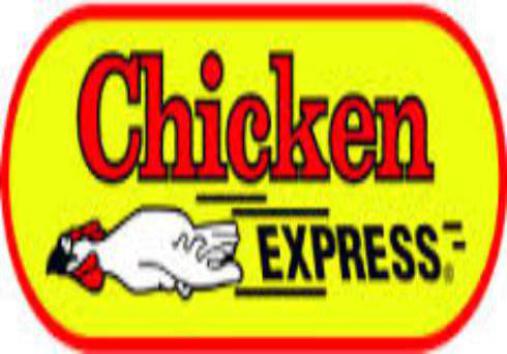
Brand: chicken express
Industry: Food